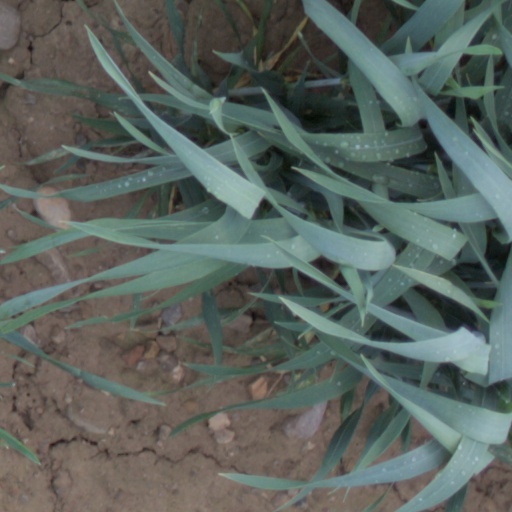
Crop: wheat